West Oak Forest Earthlodge Site

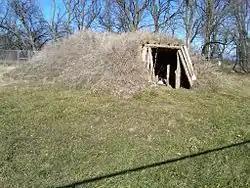

The West Oak Forest Earthlodge Site is a historic site located near Glenwood, Iowa, United States. It was discovered in 2009 by local archeologist Dennis Miller who found a depression of about in diameter, and a maximum depth of below the surrounding area. It was authenticated by the Office of the State Archeologist the following year. This is one of 29 known earthlodges that exist from the Nebraska Phase of the Central Plains tradition (CPT) dating to the Plains Village Period. The earthlodges were dwellings that were composed of four central support posts, surrounded by shorter outer wall posts, with wattle and daub walls and roof. The depression in the earth was caused by the natural decay and caving-in of the earthlodge itself. In addition to the depression there have been 231 artifacts found at the site that dates from sometime between 1250 and 1400 C.E. The site was listed on the National Register of Historic Places in 2010.